Pure laine

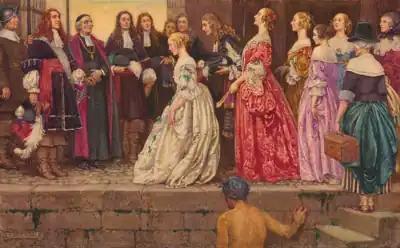
The King's Daughters ("les filles du roi") were among the first French women to settle in New France, becoming the ancestors of many claiming "pure laine" ancestry.

The genealogy of the "pure laine" – dating back to original settlers of New France in the seventeenth century – has been the subject of detailed research. Prior to 1663 the Société Notre-Dame de Montréal recruited women to come to Montreal, then known as "Ville-Marie." King Louis XIV – following the advice of Jean Talon, Intendant of New France – sponsored about 800 female immigrants the King's Daughters or "les filles du Roi" to increase the number of marriages and therefore the population of New France. The Sisters of Notre-Dame facilitated their settling in Ville-Marie. In his 1992 PhD dissertation Yves Landry listed 770 of the approximately 800 by name.